Siege of Oxford

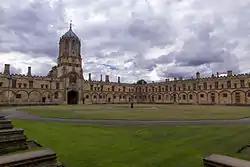
A modern-day view of Christ Church, Oxford, King Charles' residence in the city.

In the New Year, one of the first objectives of the New Model Army was the blockade and siege of Oxford, initially intending that Oliver Cromwell and Browne go to Oxford, while Fairfax marched to the west. Fairfax was in Reading on 30 April 1645 and by 4 May had reached Andover, where he received orders to prevent Prince Rupert getting to Oxford. On 6 May Fairfax was ordered to join Cromwell and Browne at Oxford and to send 3,000 foot soldiers and 1,500 horse soldiers to relieve Taunton, which he accomplished on 12 May. The committee had ordered a voluntary contribution from Oxfordshire, Buckinghamshire and Berkshire to raise forces to take Oxford and on 17 May planned for funding Fairfax in the reducing of Oxford, so that "it may prevent all Provisions and Ammunition to be brought in". On 19 May Fairfax arrived in Cowley and made his way over Bullingdon Green and on to Marston, showing himself on Headington Hill. On 22 May he began the siege by raising a breastwork on the east side of the River Cherwell and erecting a bridge at Marston. On 23 May the House of Commons gave the Committee of the Army orders to "make Provision for such Money and Necessaries for the Siege of "Oxon", as they have or shall Receive directions for from the Committee of Both Kingdoms, not exceeding the Sum of Six thousand Pounds", having already agreed that £10,000 was to await Fairfax at Windsor, along with the following provision for a siege: